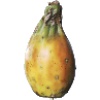
Label: Cactus fruit 1